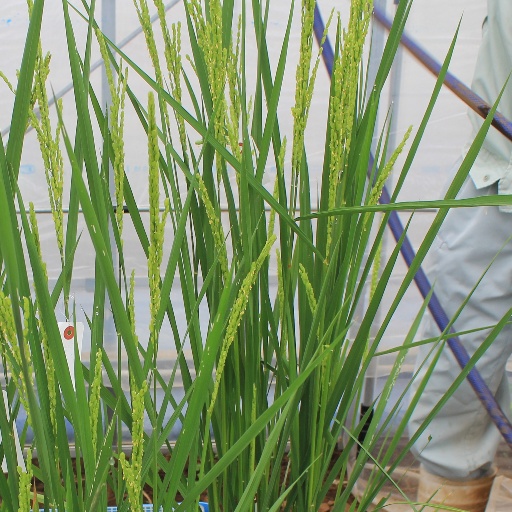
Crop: rice